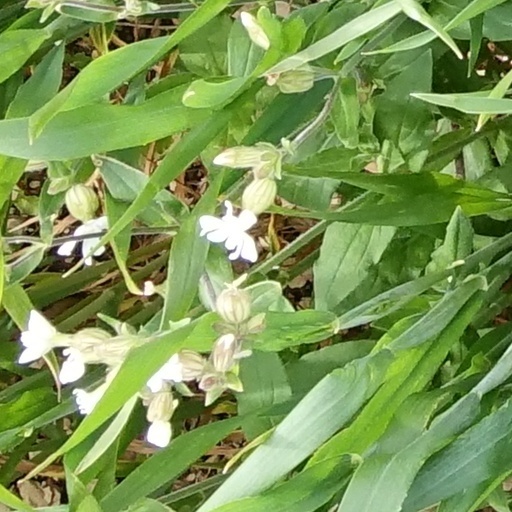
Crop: wheat